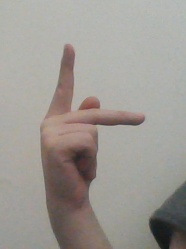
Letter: dha